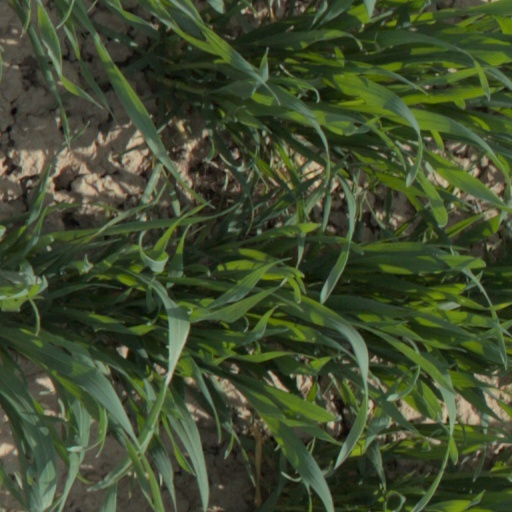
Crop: wheat